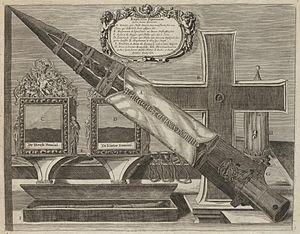
Les regalia du Saint-Empire sont les insignes et ornements du souverain élu à la tête du Saint-Empire romain germanique. Couronne, sceptre, orbe crucigère, ainsi que d'autres objets forment les regalia du trésor impérial aujourd'hui conservé à Vienne.
La Sainte Lance est l’une des reliques de la Passion du Christ. Elle est considérée comme étant l’arme qui aurait percé le flanc droit de Jésus lors de sa crucifixion.